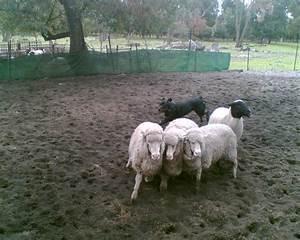
sheep